Coal in China

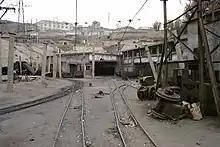
Entrance to a small coal mine in China, 1999

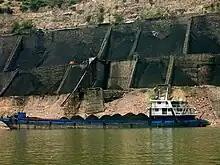
A coal shipment underway in China, 2007

The People's Republic of China is the largest producer and consumer of coal and coal power in the world. China produces approximately 4.8 billion tons of coal per year, over half of the global total.